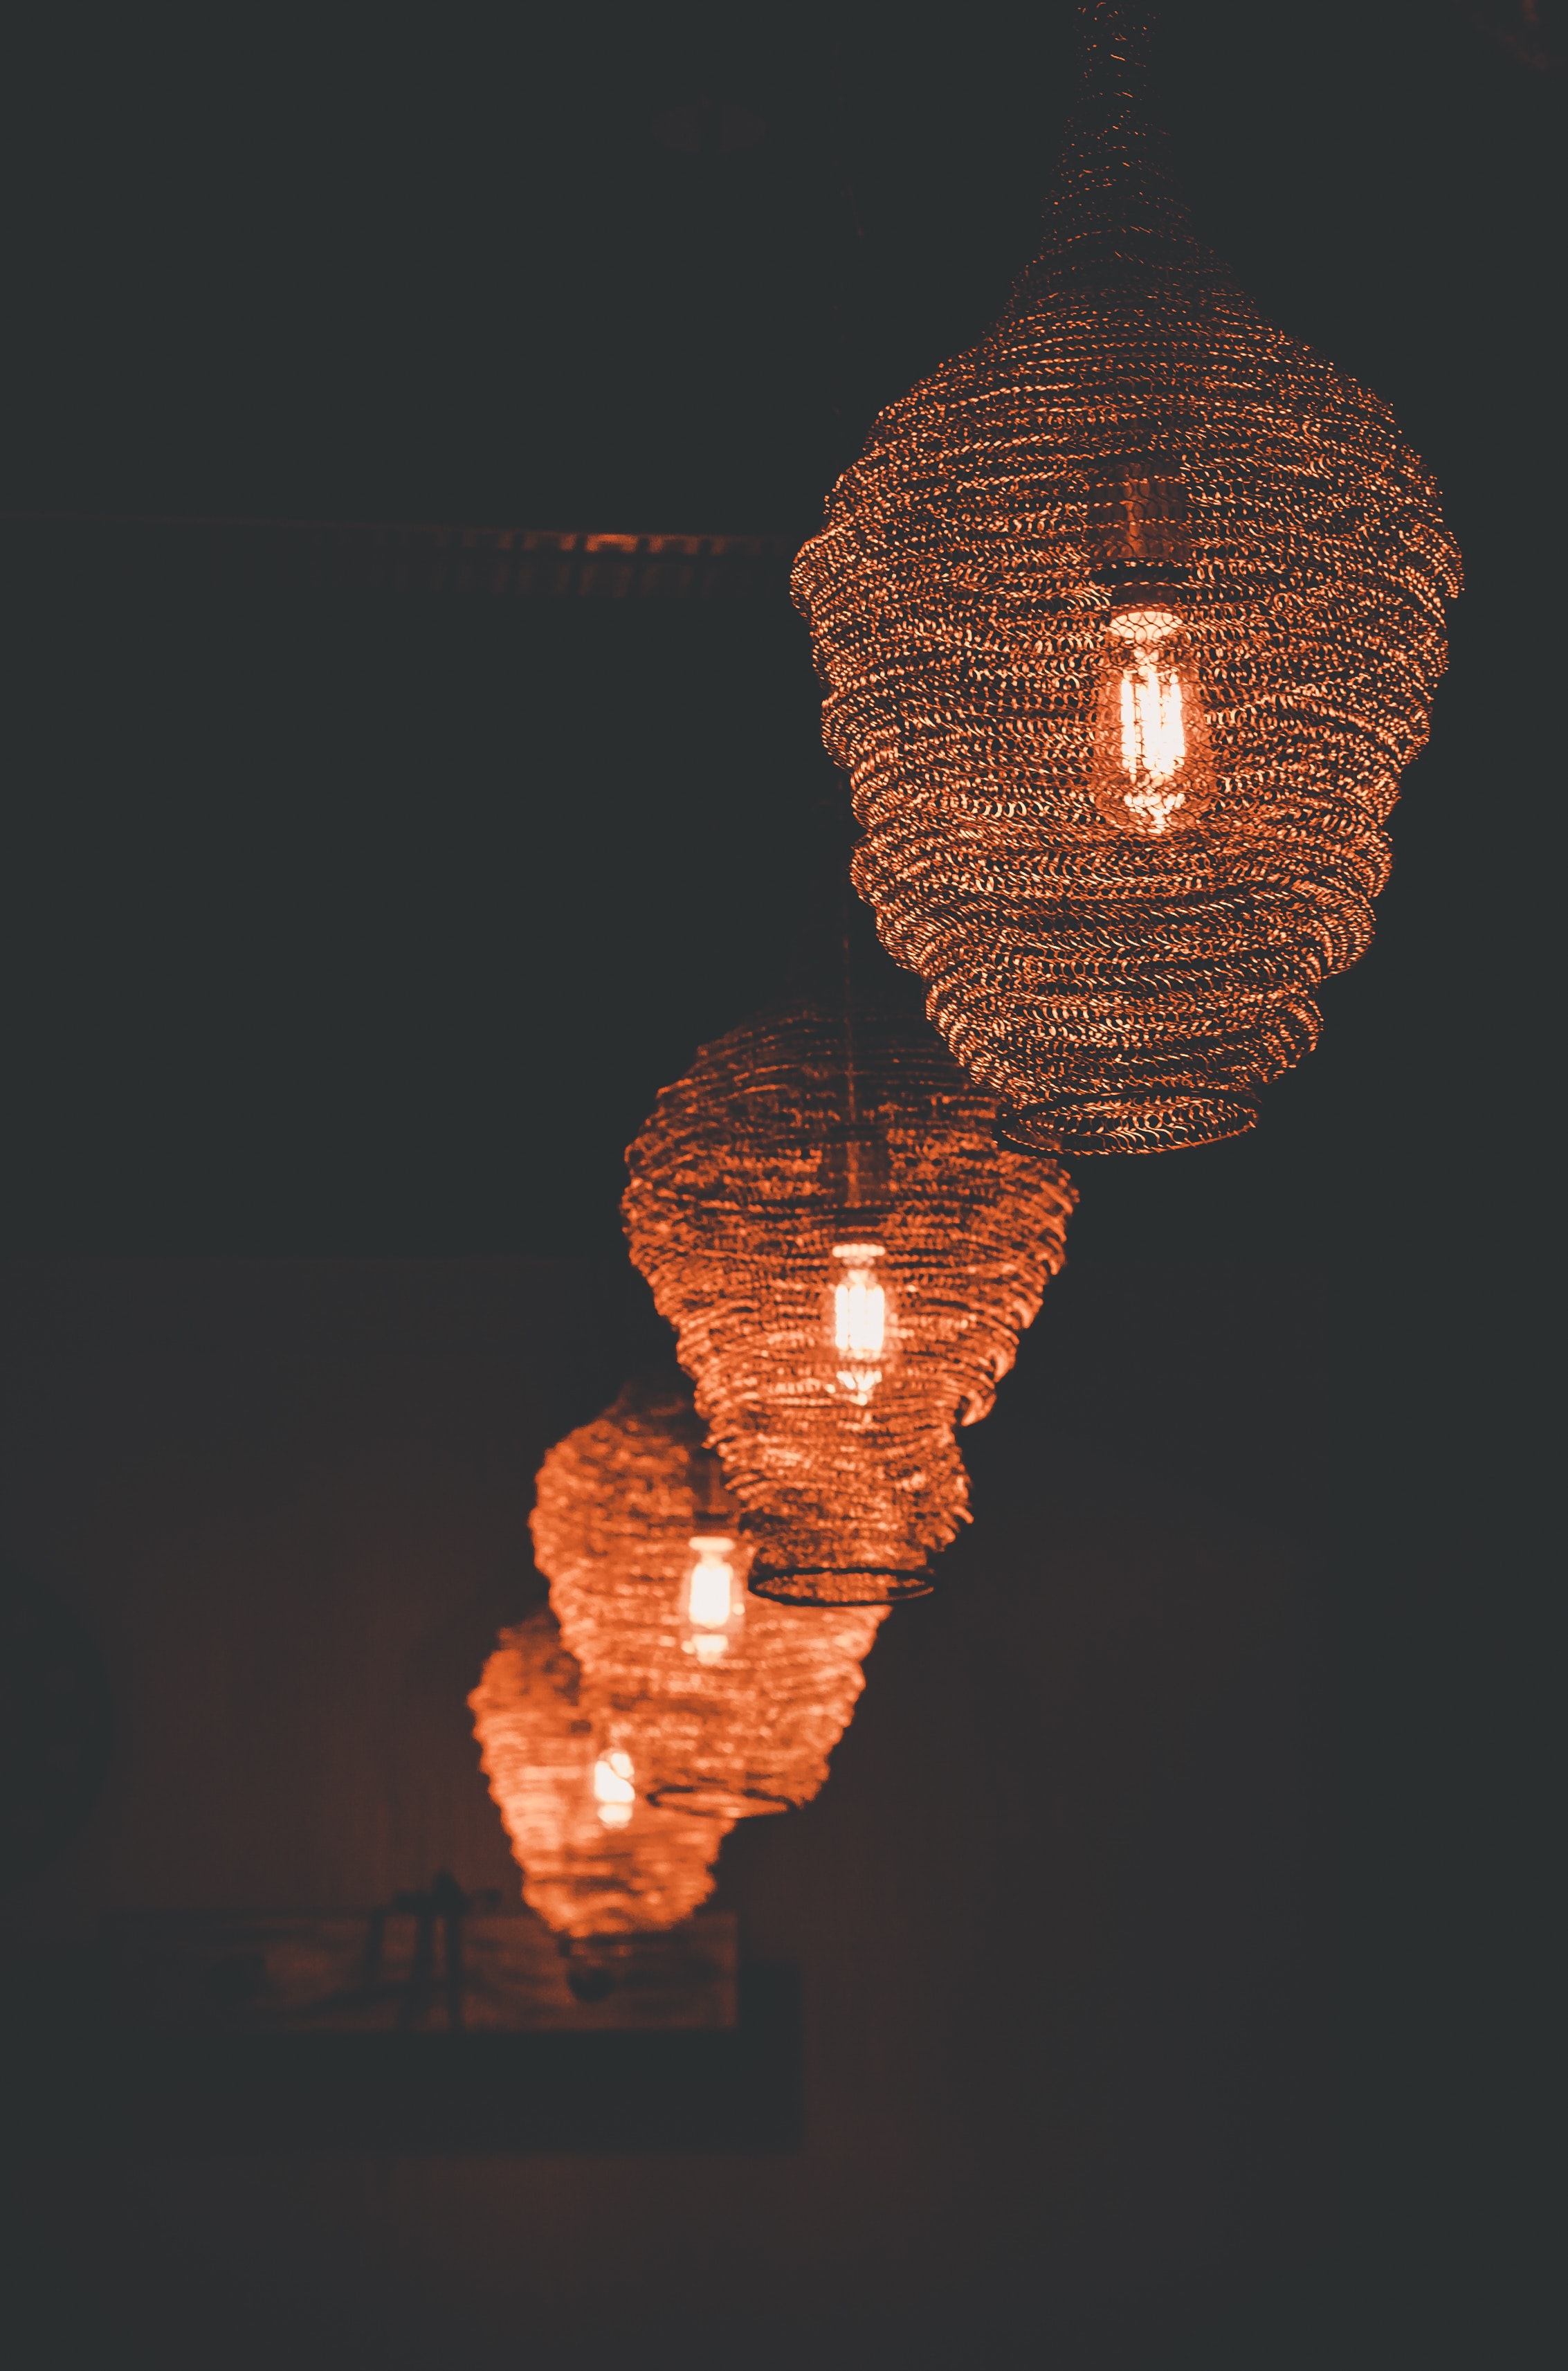
lighting, light fixture, light, chandelier, lamp, lighting accessory, interior design, shadow, ceiling fixture, facial hair